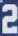
Number: 2